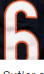
Number: 6